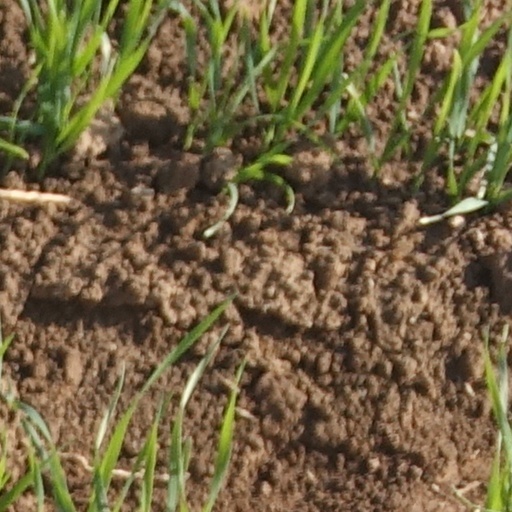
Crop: wheat